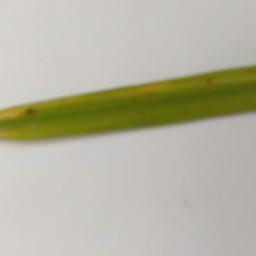
Label: Rice___Brown_Spot